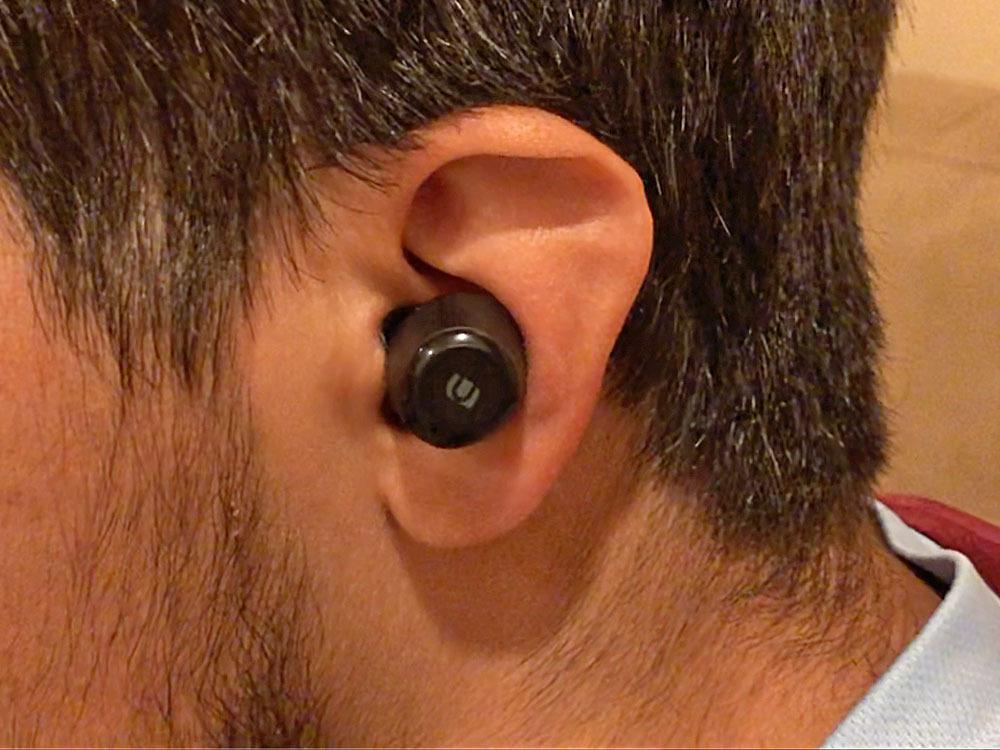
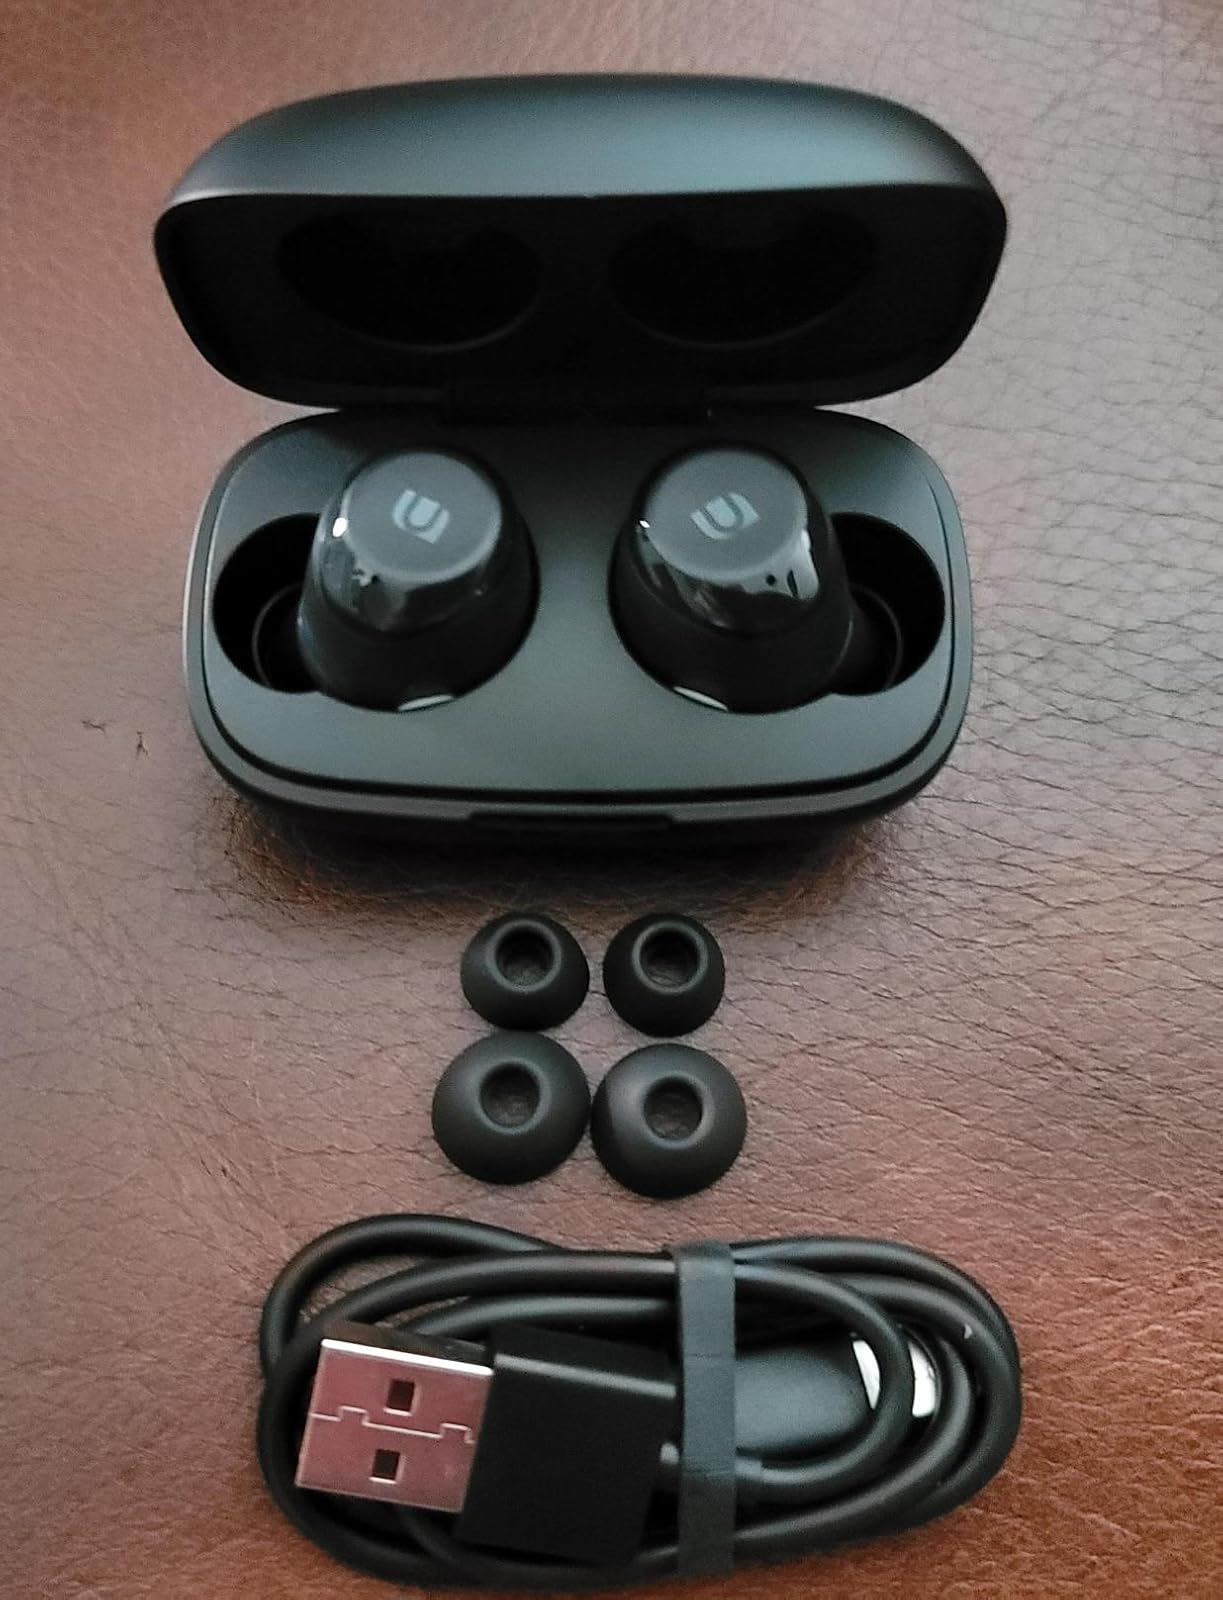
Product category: earbuds
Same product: yes